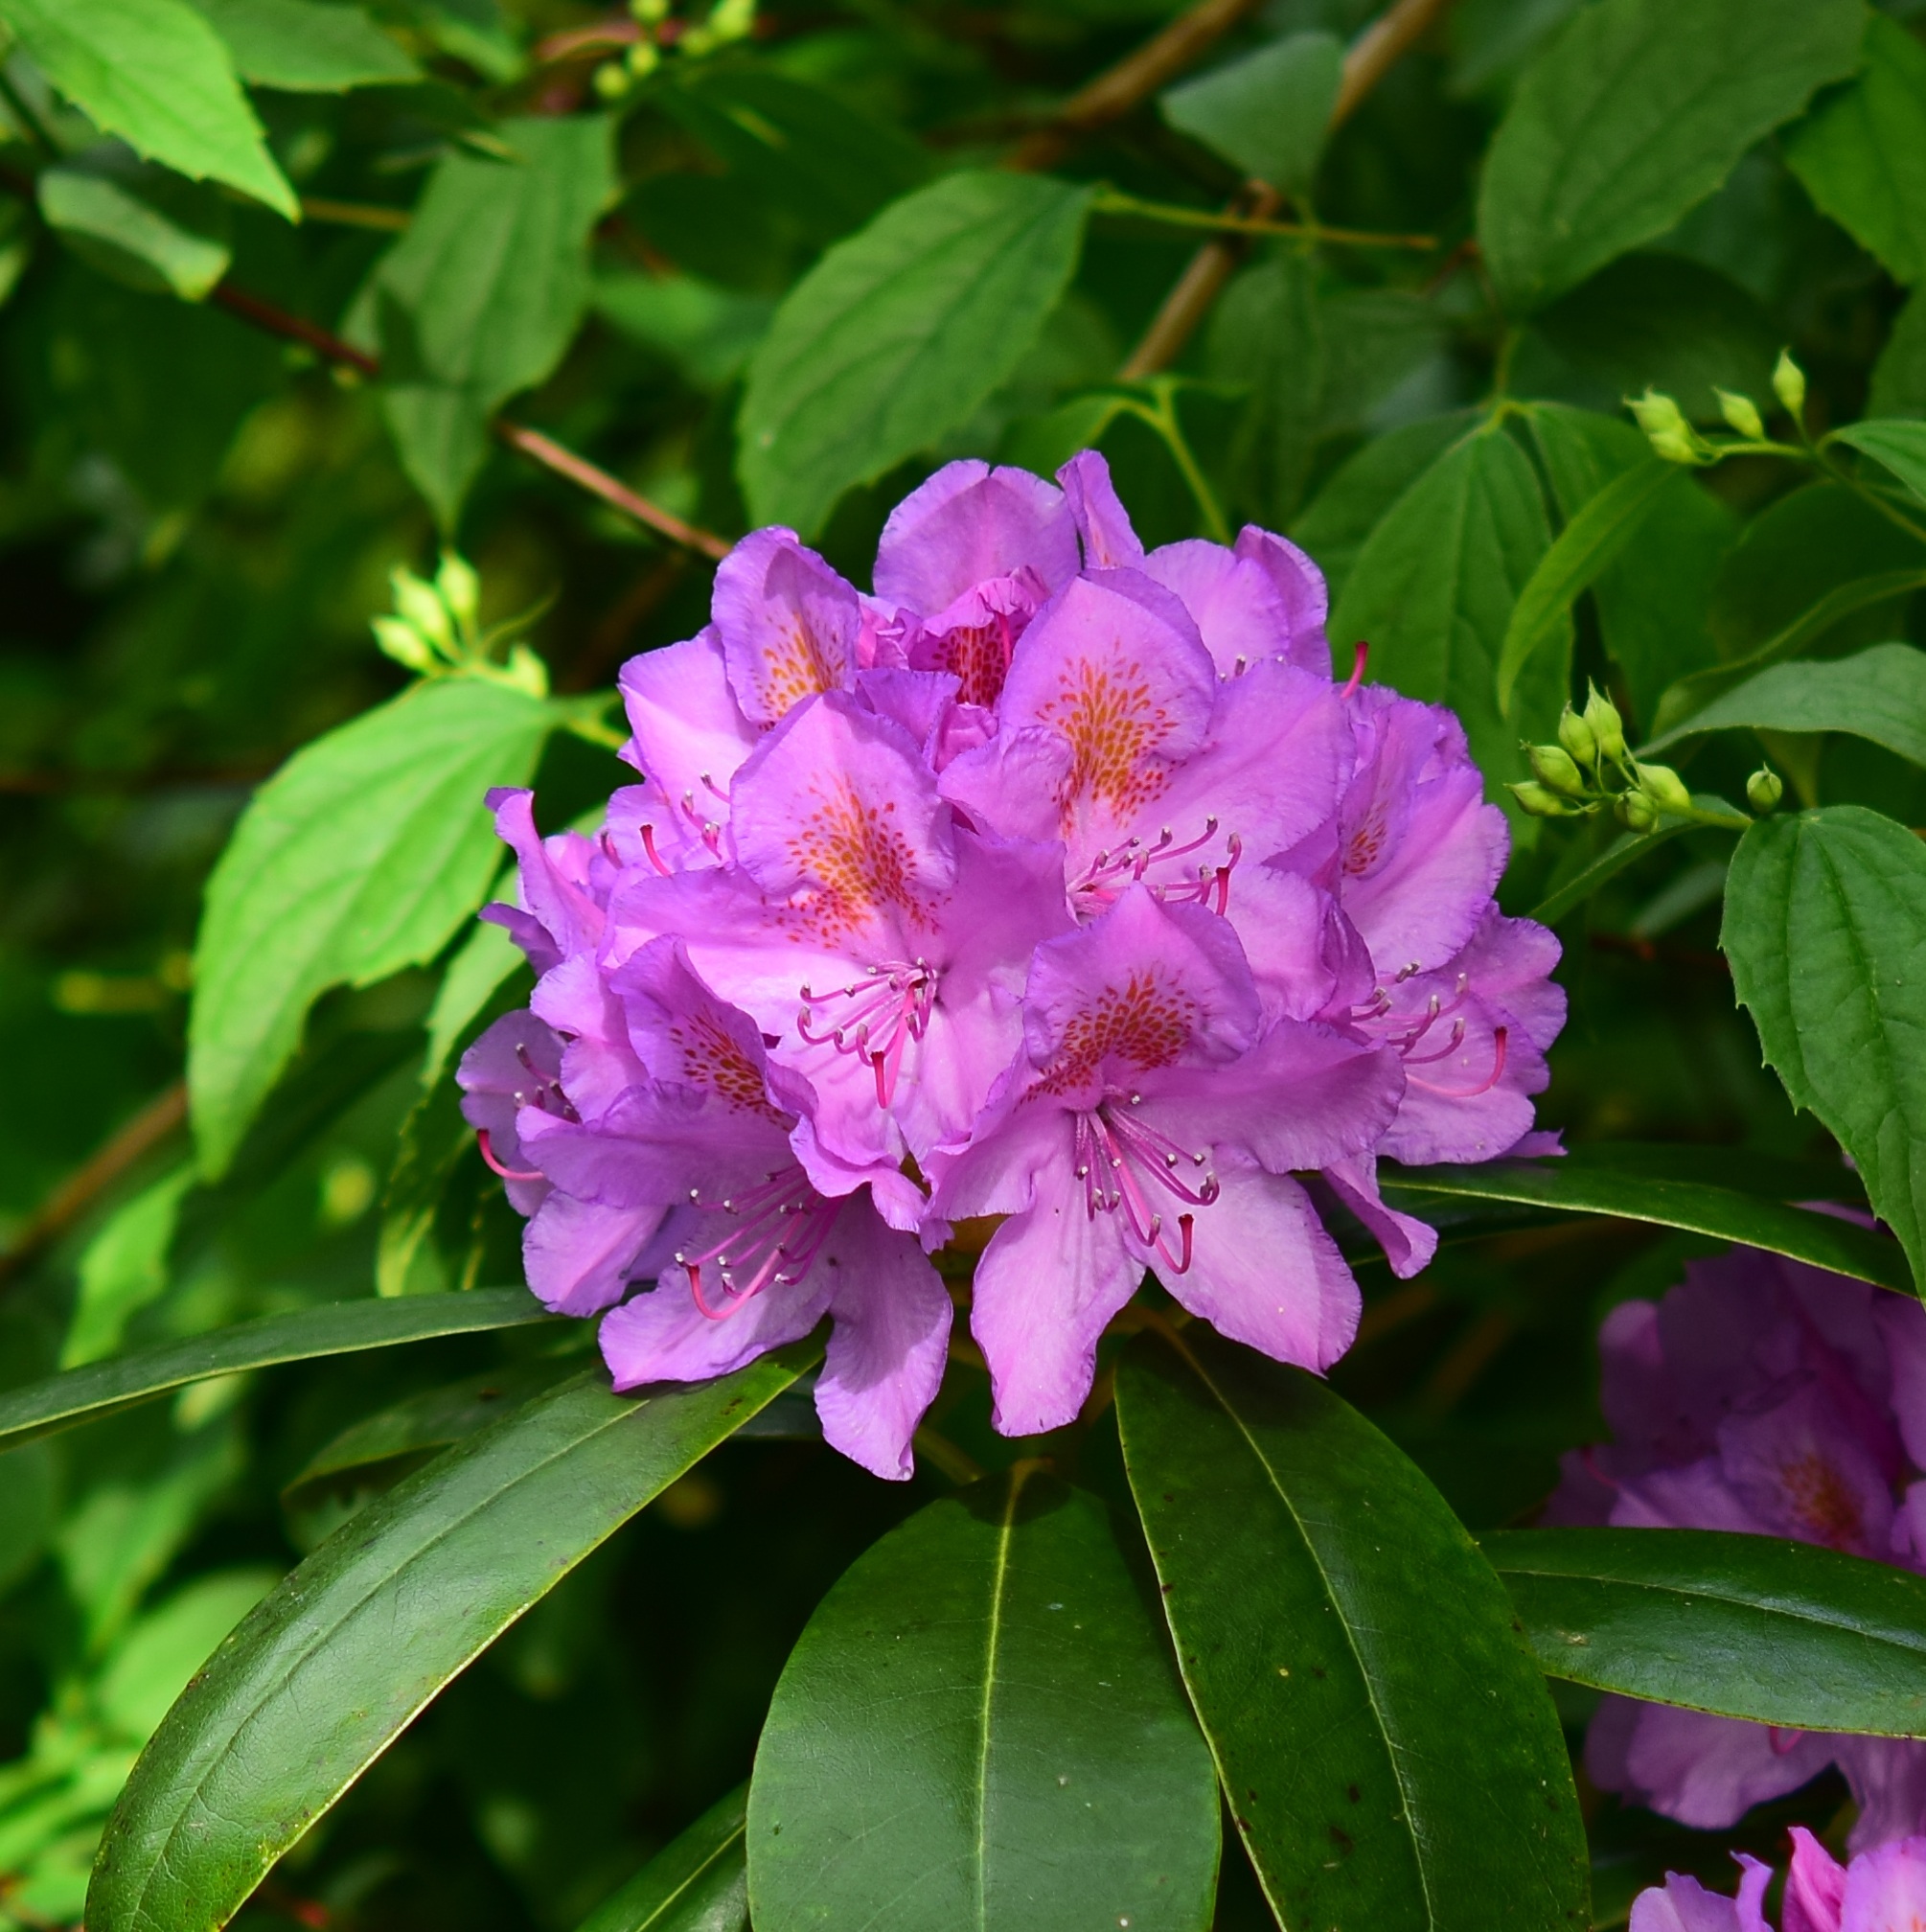
plant, flower, purple, bush, botany, garden, pink, close, flora, flowers, shrub, bright, rhododendron, flowering plant, double flower, color strong, woody plant, land plant